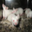
Label: mouse